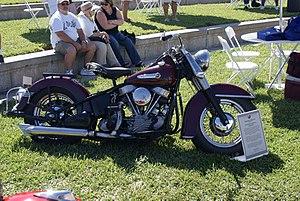
La Harley-Davidson FL est un modèle de motos Harley-Davidson dont la désignation remonte à 1941. Le préfixe FL est principalement utilisé pour les motos Harley-Davidson à grand cadre, y compris les séries Touring et Softail. Cela désigne en particulier les motos avec un style traditionnel avec une roue avant de seize pouces et des fourches Springer ou télescopiques de grand diamètre.